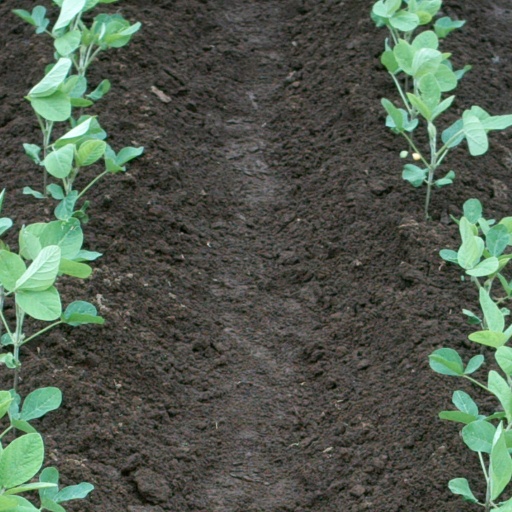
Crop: soybean